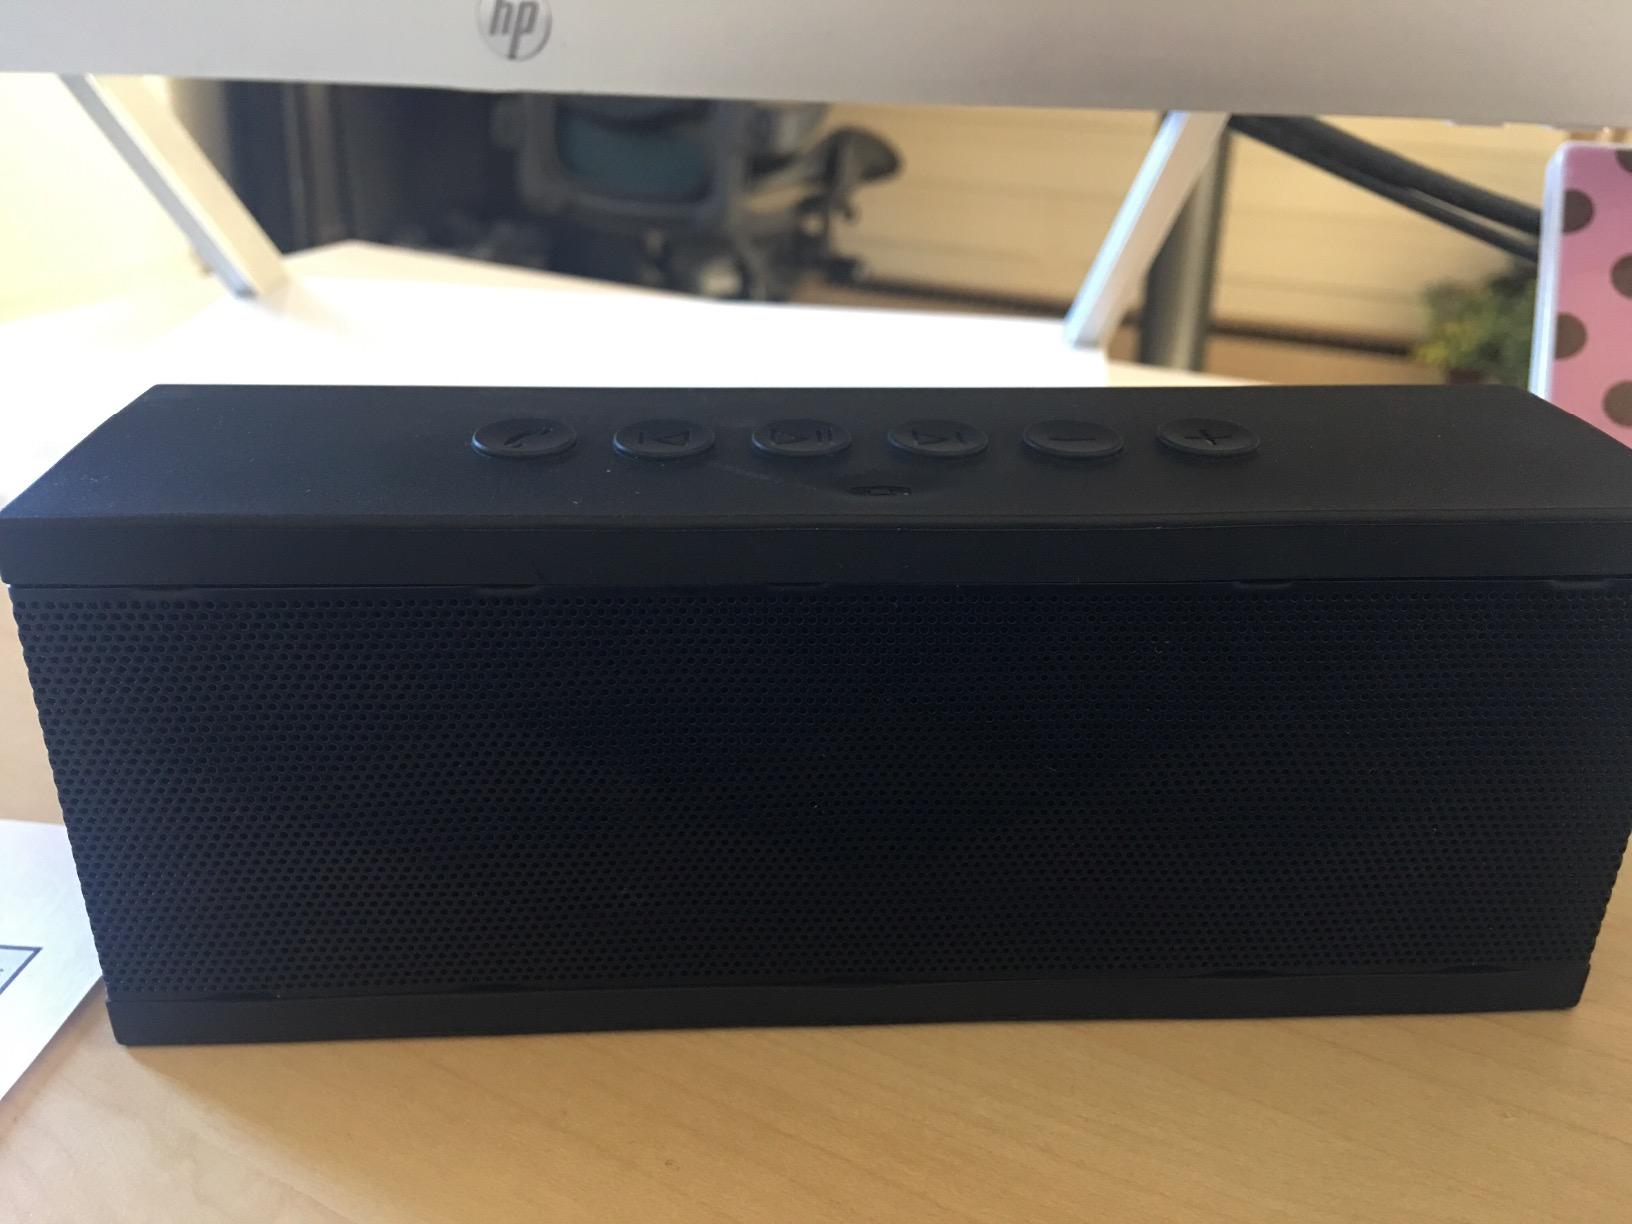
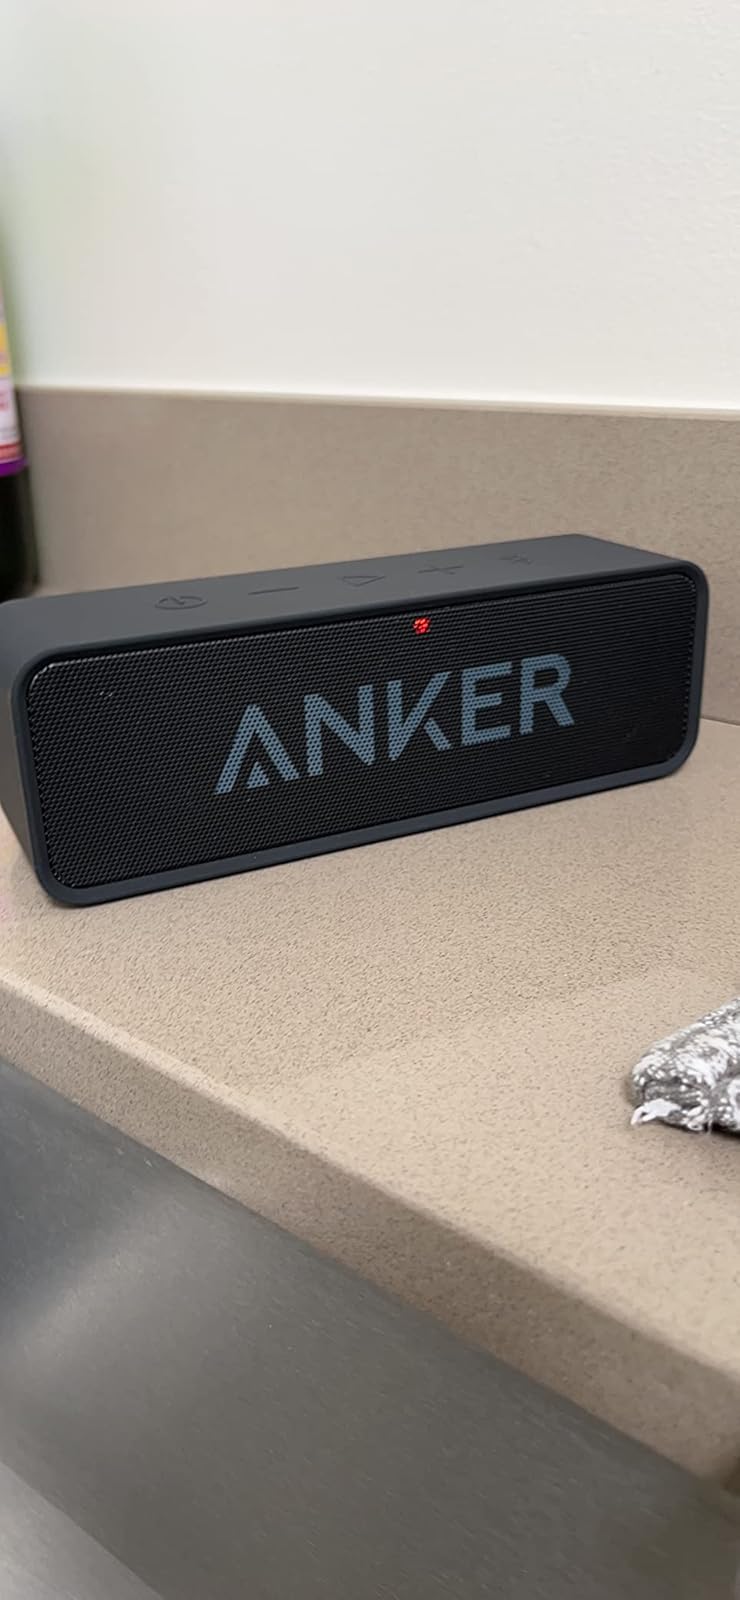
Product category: speaker
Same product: no